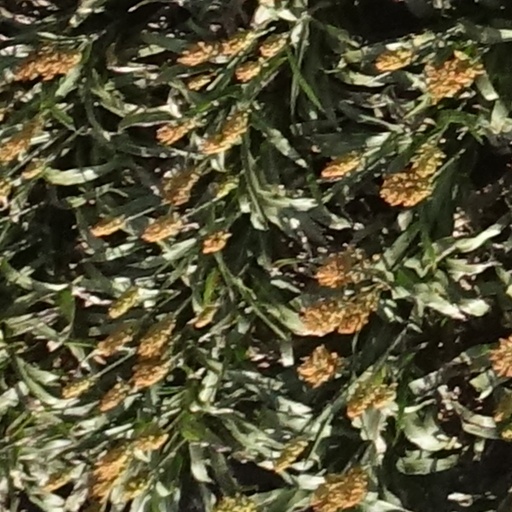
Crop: sorghum